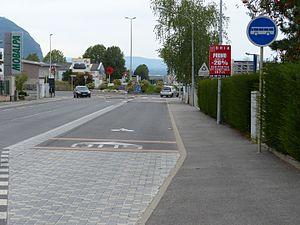
Panneau B27a au bord de la D150, à Ville-la-Grand, Haute-Savoie, France.
Les Transports annemassiens collectifs sont un réseau de transport en commun qui dessert Annemasse - Les Voirons Agglomération, une communauté d'agglomération française d'environ 86 500 habitants répartis sur 12 communes, frontalière avec le canton suisse de Genève.